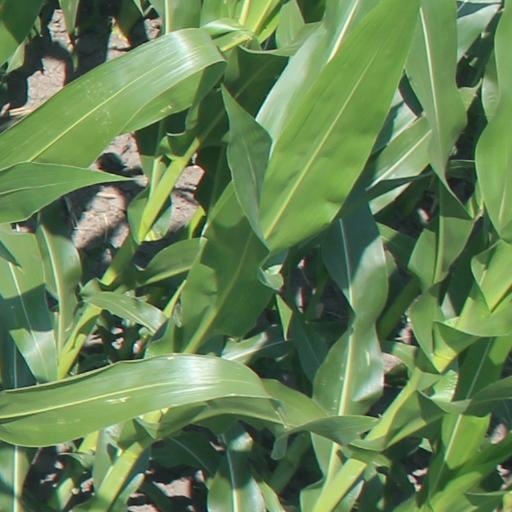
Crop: maize; corn